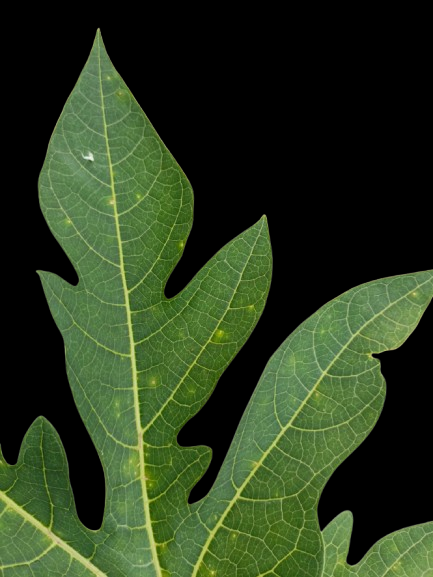
Crop: Papaya
Label: Healthy_leaf